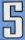
Number: 5